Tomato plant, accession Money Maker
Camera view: bottom (45 deg); turntable rotation: 120 degrees
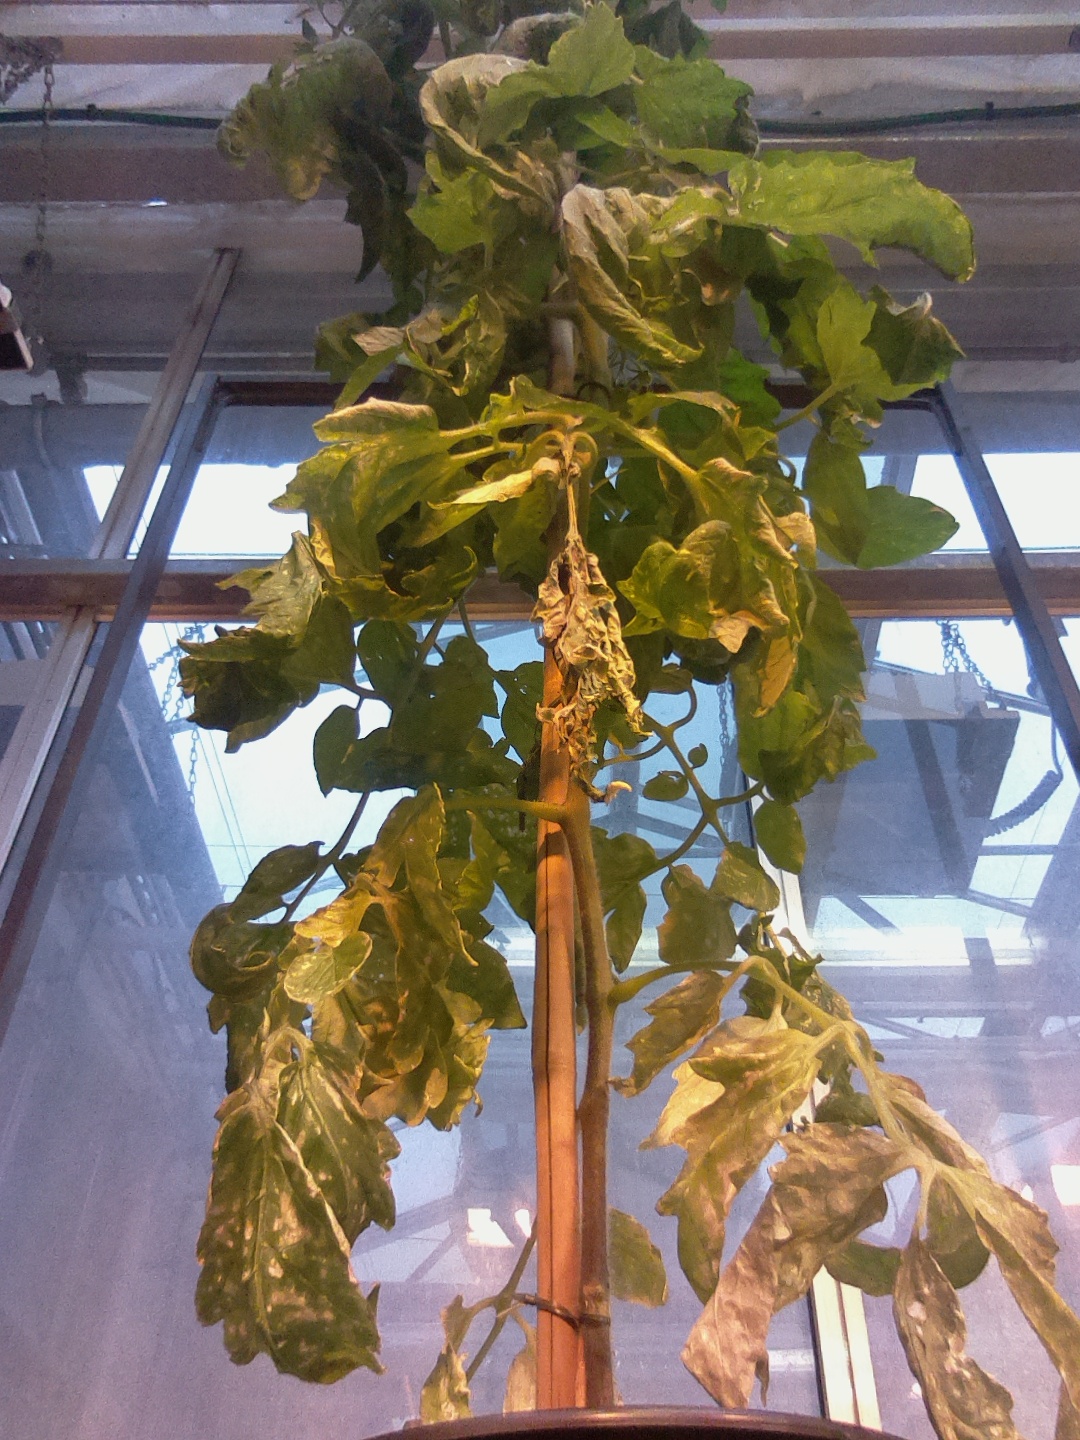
BBCH growth stage 67: Full flowering, 70%-80% of flowers open, more petals falling